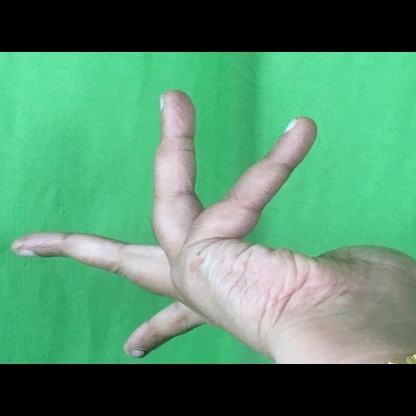
Mudra: Alapadmam